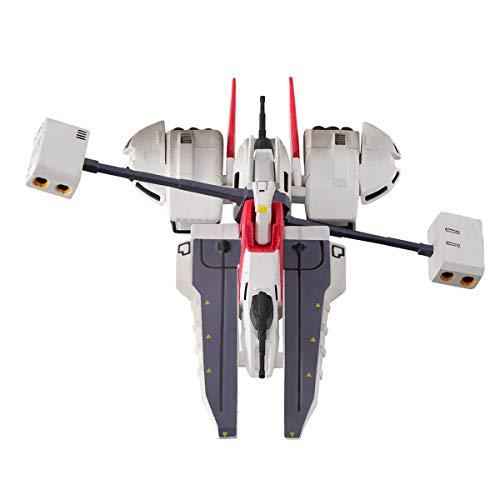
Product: Megahouse Cosmo Fleet Collection: Mobile Suit Gundam Zeta: A.E.U.G. Assault Cruiser Argama Figure, Multicolor
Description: Includes a mini msn-00100 hyaku shik mobile suit.
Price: $25.99
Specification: ProductDimensions:2.5x2.5x2.8inches|ItemWeight:5.6ounces|ShippingWeight:5.6ounces(Viewshippingratesandpolicies)|ASIN:B07R2MGMJT|Itemmodelnumber:827617|Manufacturerrecommendedage:15yearsandup